Multiple birth

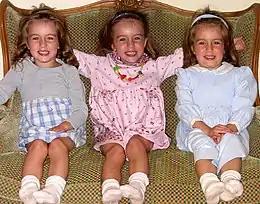
Identical triplets like these three sisters occur when a single fertilized egg splits in two and then one of the resulting two zygotes splits again.

Triplets can be either fraternal, identical, or a combination of both. The most common are strictly fraternal triplets, which come from a polyzygotic pregnancy of three eggs. Less common are triplets from a dizygotic pregnancy, where one zygote divides into two identical fetuses, and the other does not. Least common are identical triplets, three fetuses from one egg. In this case, sometimes the original zygote divides into two and then one of those two zygotes divides again but the other does not, or the original zygote divides into three.